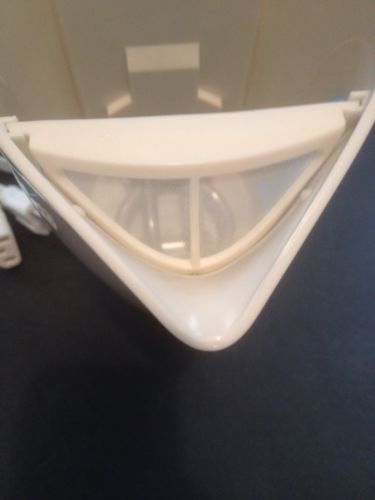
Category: kettle